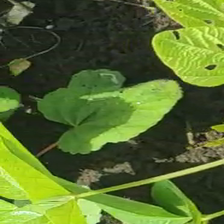
Weed species: Little_Mallow(Malva parviflora)